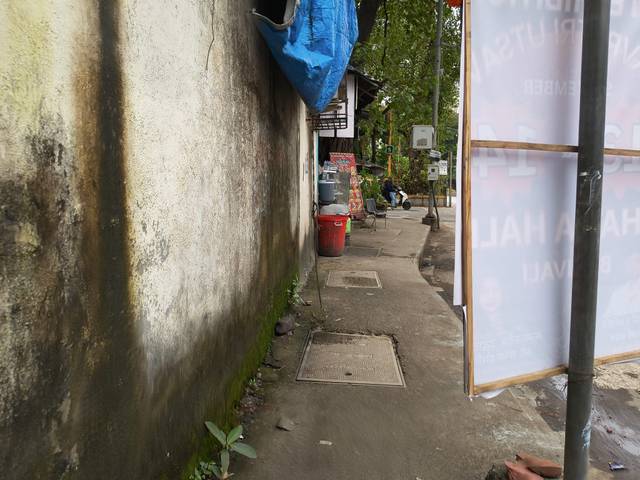
Region: India
Coordinates: 19.218, 72.852